Peruvian Army

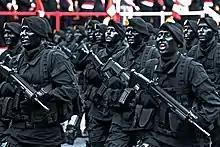
Peruvian Special Forces marching in 2016.

North Military Region and 1st Division, formerly known as the Northern Army Detachment. Headquartered at Piura.